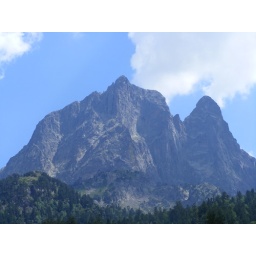
Really tall mountain and we went to the lake below it for a picnic